List of Pi Kappa Phi chapters

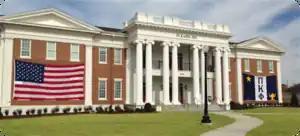
"Omicron", University of Alabama

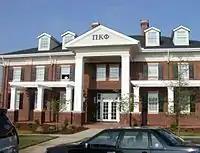
"Sigma," University of South Carolina

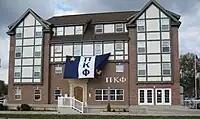
"Upsilon", University of Illinois at Urbana-Champaign

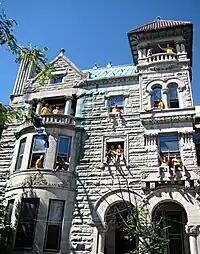
"Alpha Tau," Rensselaer Polytechnic Institute

The Pi Kappa Phi fraternity has founded a total of 232 chapters in 41 U.S. states and the District of Columbia. As of May 3, 2013, there are 178 active chapters (162 chartered, plus 16 associate chapters, or colonies), and 93 alumni organizations.